Spin (2003 film)

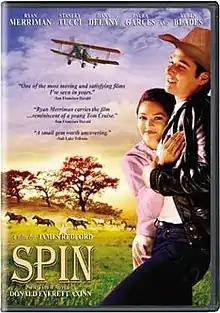

Spin is a 2003 American drama film starring Ryan Merriman, Stanley Tucci, Dana Delany, Paula Garcés and Rubén Blades. It was released at the Cannes Film Market 17 May 2004 and was limited released in the United States 15 October 2004. "Spin" was adapted from a novel by Donald Everett Axinn. The film won two awards at the Heartland Film Festival in 2003.